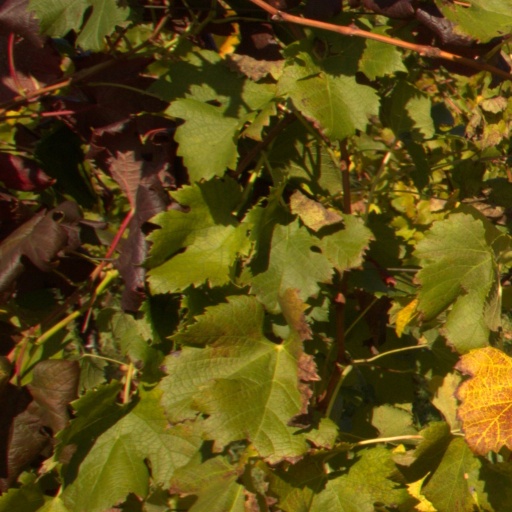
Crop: grape